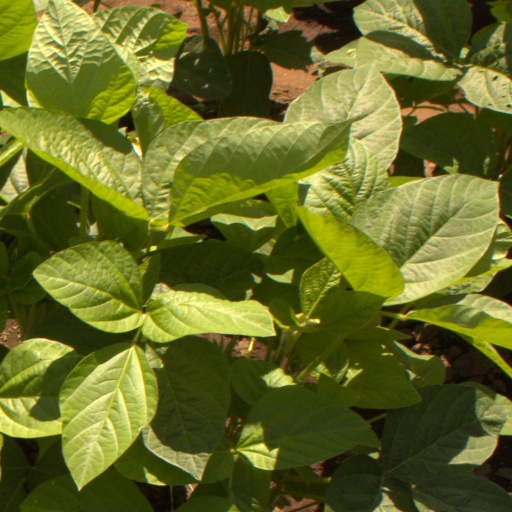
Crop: soybean